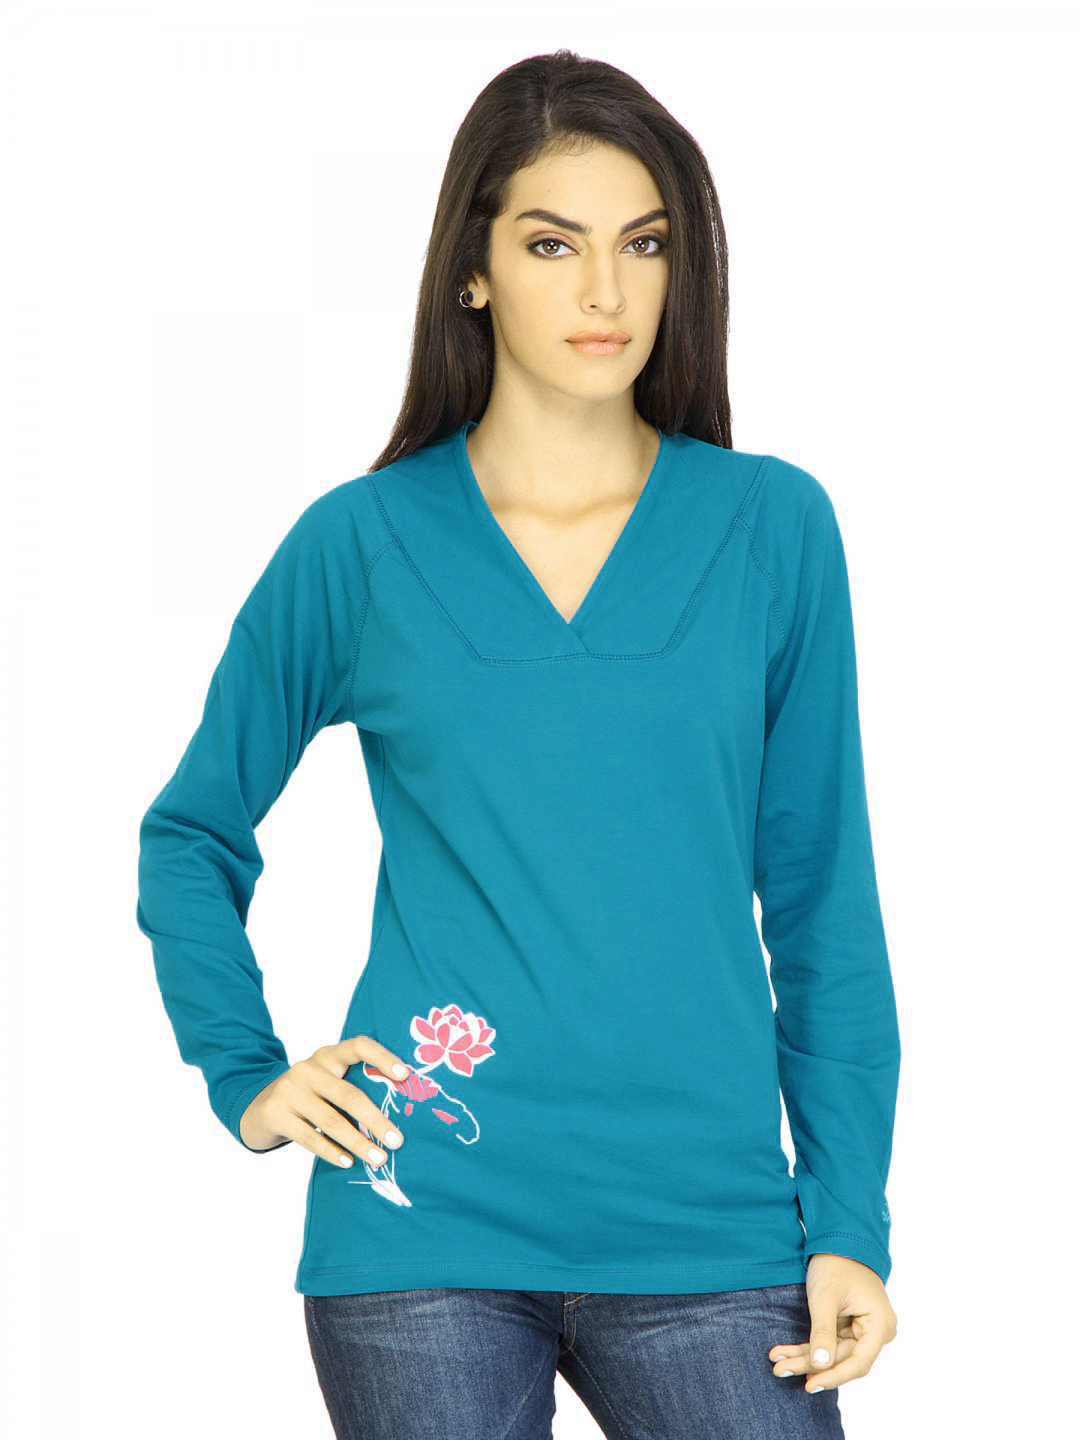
Urban Yoga Women Solid Turquoise Blue Tops
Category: Apparel / Topwear / Tops
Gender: Women
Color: Turquoise Blue
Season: Fall 2011
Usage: Casual